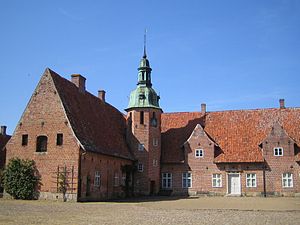
Rosendal slot (Helsingborg)
Rosendal slot
Rosendal er et slot i Helsingborg kommun, Skåne.